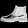
Label: Ankle boot